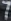
Number: 7